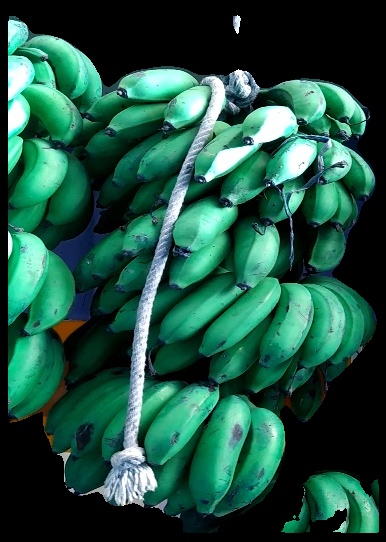
Variety: rasbale
Grade: grade2